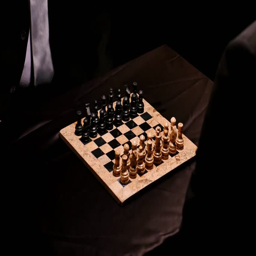
start of a chess game , people playing chess in a dark room